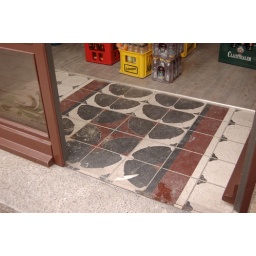
from an art nouveau bar under renovation near the east Berlin opera house